T-98 Kombat

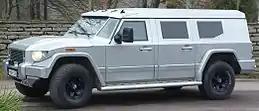
"T-98 Kombat" Car. 2011

The T-98 Kombat is a wheeled armoured vehicle built by Kombat Armouring, a subsidiary of Laura Group, in Saint Petersburg, Russia. The name, is shorthand for "komandir batalyona" (командир батальона - battalion commander).